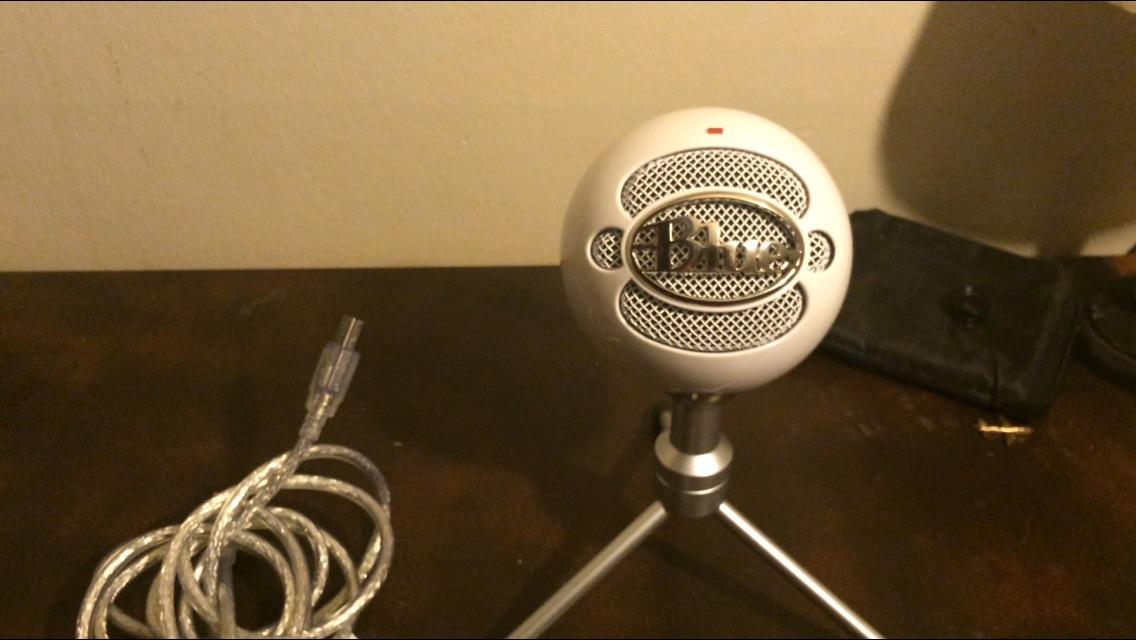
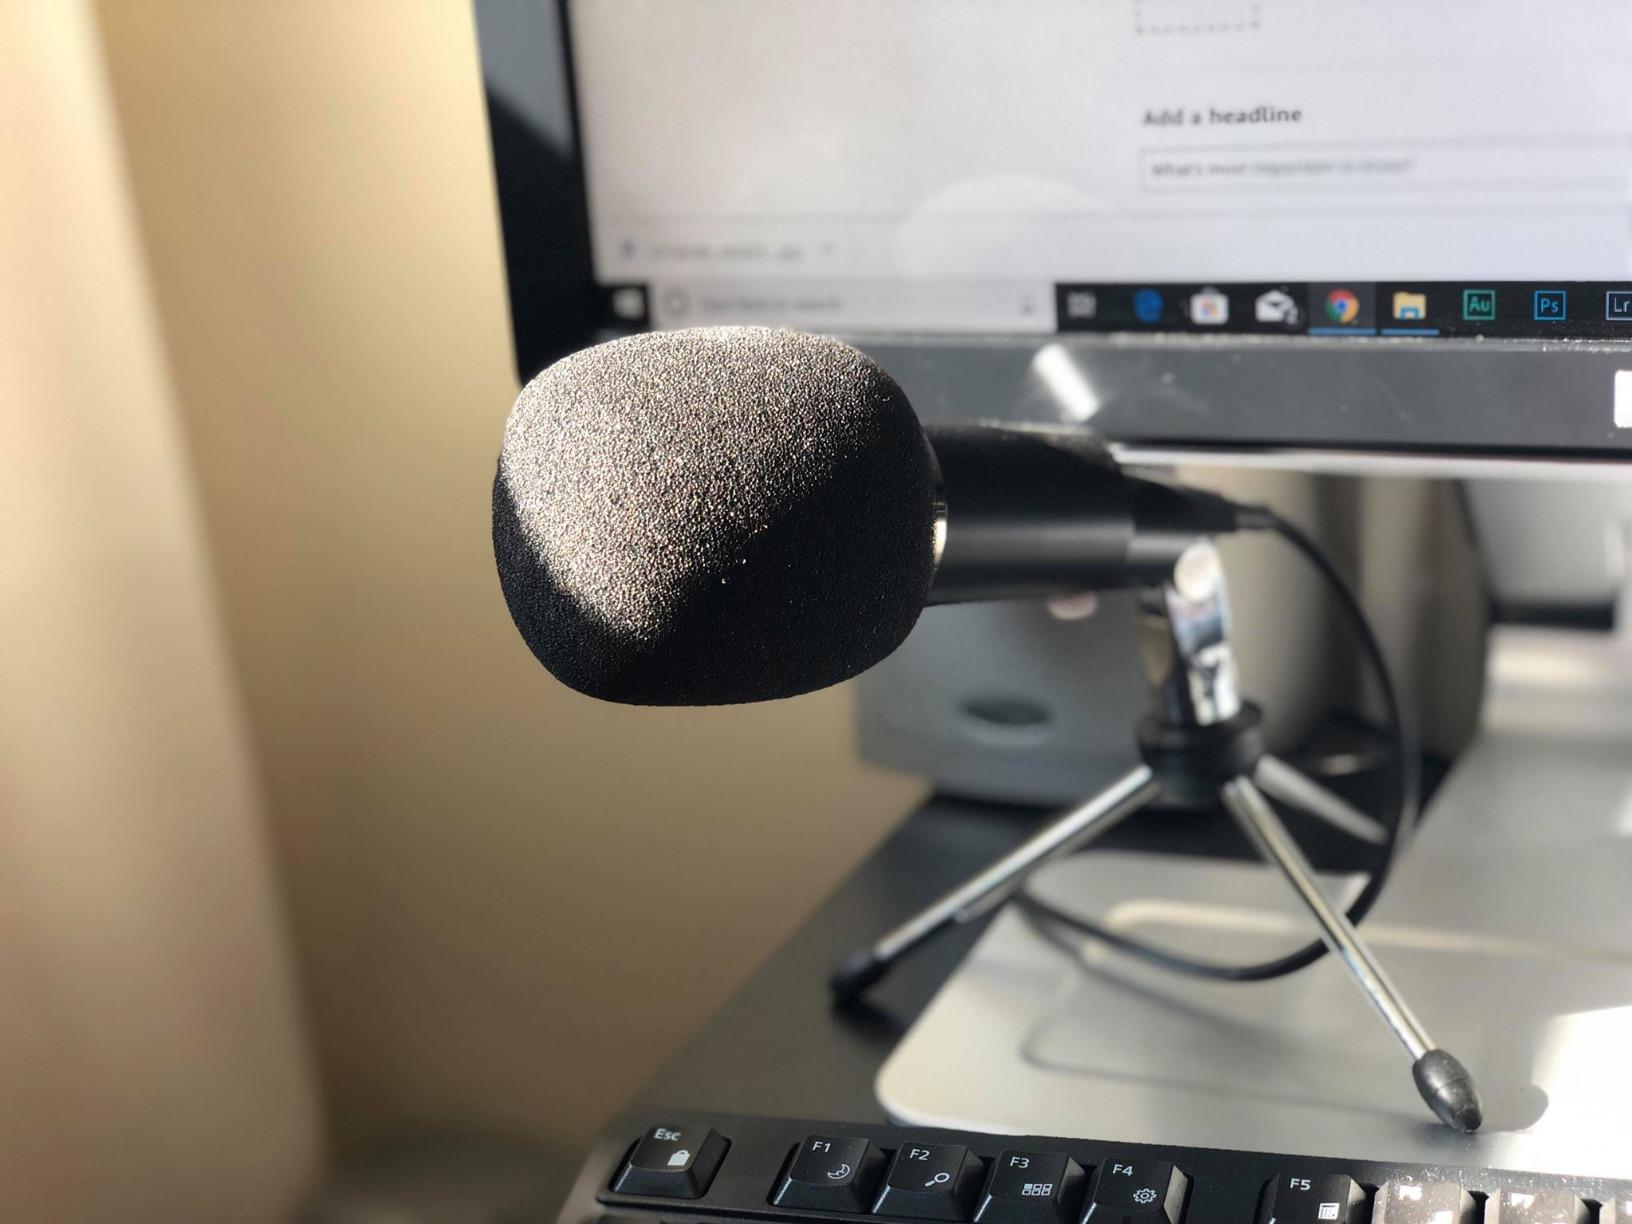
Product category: microphone
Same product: no